Ernest Thayer

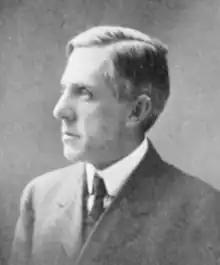
c. 1910

Thayer was born in Lawrence, Massachusetts, and raised in nearby Worcester. He graduated "magna cum laude" in philosophy from Harvard University in 1885, where he had been editor of the "Harvard Lampoon" and a member of the theatrical society Hasty Pudding. William Randolph Hearst, a friend from both activities, hired Thayer as humor columnist for the "San Francisco Examiner" 1886–88.